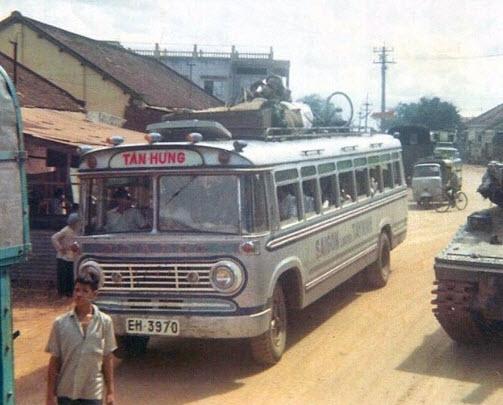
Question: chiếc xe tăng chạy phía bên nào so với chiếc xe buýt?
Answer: chiếc xe tăng chạy bên trái chiếc xe buýt